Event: Nepal Earthquake
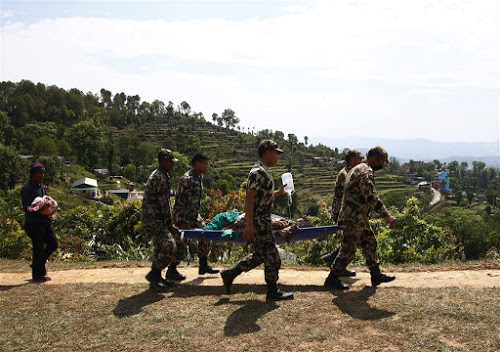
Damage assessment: no_damage